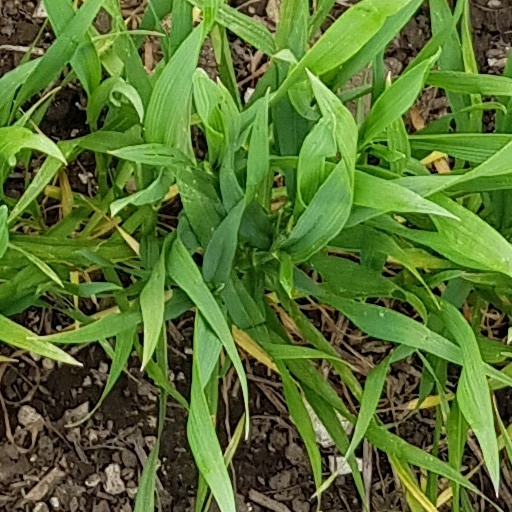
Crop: wheat